Brüno

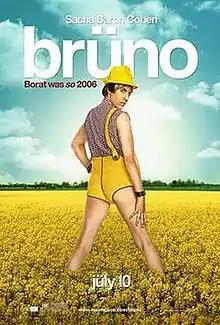
Theatrical release poster

Brüno is a 2009 mockumentary comedy film directed by Larry Charles and starring Sacha Baron Cohen, who produced, co-wrote, and played the gay Austrian fashion journalist Brüno. It is the third film based on one of Cohen's characters from "Da Ali G Show", following "Ali G Indahouse" and "Borat". The film was released on July 10, 2009, to mostly positive reviews from critics and grossed $138 million worldwide.